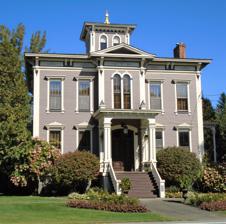
Building: George West House
Country: United States of America
Year built: 1866
Historic house in New York, United States United States historic place George West House U.S. National Register of Historic Places (2020) Show map of New York Show map of the United States Location 801 NY 29, Rock City Falls, New York Coordinates 43°3′59″N 73°55′38″W / 43.06639°N 73.92722°W / 43.06639; -73.92722 Area 3.1 acres (1.3 ha) Built 1866 Architectural style Italian Villa NRHP reference No. 05000312 Added to NRHP April 20, 2005 George West House is a historic home located at 801 NY-29 in Rock City Falls in Saratoga County, New York .  It was built in 1866 for prominent industrialist and congressman George West , known as the "Paper Bag King" for his invention of the folded paper bag. The house is a two-story, wood-framed hipped-roofed residence in the Italian Villa style.  It features a projecting full-height entrance pavilion and an ornate, flat-roofed entrance portico . It also has an enclosed, hip-roofed belvedere with decorative finials situated at the center of the roof. Also on the property is a contributing carriage barn and corncrib . It was added to the National Register of Historic Places in 2005. References